Minnesota West Community and Technical College

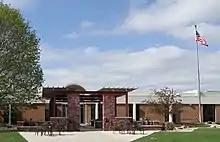
Entrance to the Pipestone campus

The former Worthington Community College was established in 1936 as an institution of higher education by and under the jurisdiction of the local school district to meet the post secondary education needs of the community and surrounding area. The first campus was located in the Worthington High School and in 1966 the college moved to its current, campus located to the north of Lake Okabena. In 1964, Worthington Junior College was transferred to the State Junior College Board and was named Worthington State Junior College. In 1973 the name was changed to Worthington Community College and the college was placed under the jurisdiction of the Minnesota Community College System. On July 1, 1995, Worthington Community College became a member institution of the Minnesota State Colleges and Universities system.